K. Mark Takai Pacific Warfighting Center

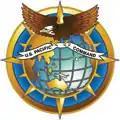
The K. Mark Takai Pacific Warfighting Center is located within the USPACOM AOR.

The K. Mark Takai Pacific Warfighting Center is located on Ford Island in Honolulu, Hawaii within the Ford Island Historic Management Zone / Aviation Facilities Sub-Area, part of the Pearl Harbor National Historic Landmark. This building, formerly called The Pacific Warfighting Center (PWC), is primarily used to direct forces during disaster relief efforts as needed within the United States Indo-Pacific Command (USINDOPACOM).